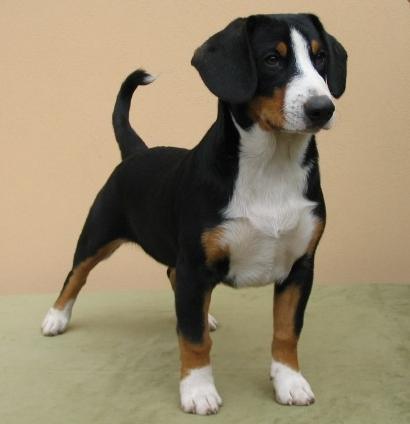
EntleBucher